Beirut Arab University

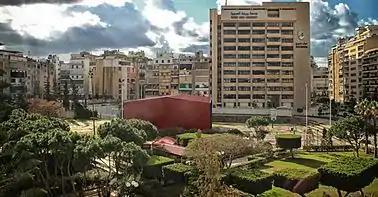

Beirut Arab University (BAU) is a Lebanese private university mainly located in Beirut, Lebanon. It was founded by the Lebanese Waqf El-Bir wal Ihsan Society in 1960.